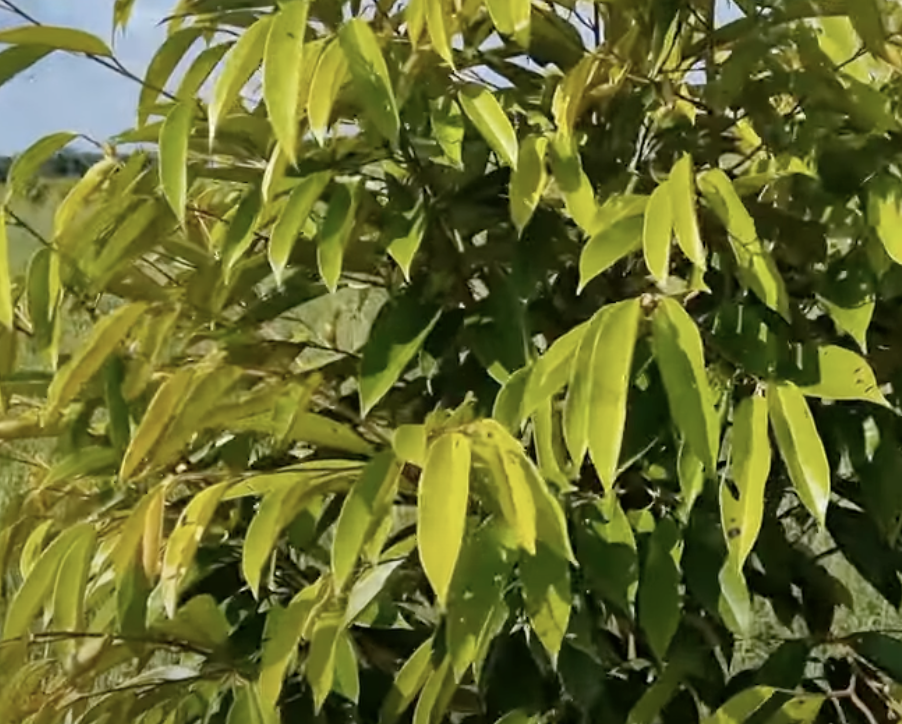
Label: yellow_leaf